Mad scientist

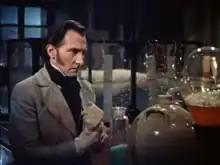
Peter Cushing as Victor Frankenstein in "The Curse of Frankenstein" (1957)

The prototypical fictional mad scientist was Victor Frankenstein, creator of his eponymous monster, who made his first appearance in 1818, in the novel "Frankenstein, or the Modern Prometheus" by Mary Shelley. Though the novel's title character, Victor Frankenstein, is a sympathetic character, the critical element of conducting experiments that cross "boundaries that ought not to be crossed", heedless of the consequences, is present in Shelley's novel. Frankenstein was trained as both an alchemist and a modern scientist, which makes him the bridge between two eras of an evolving archetype. The book is said to be a precursor of a new genre, science fiction, although as an example of gothic horror it is connected with other antecedents as well.